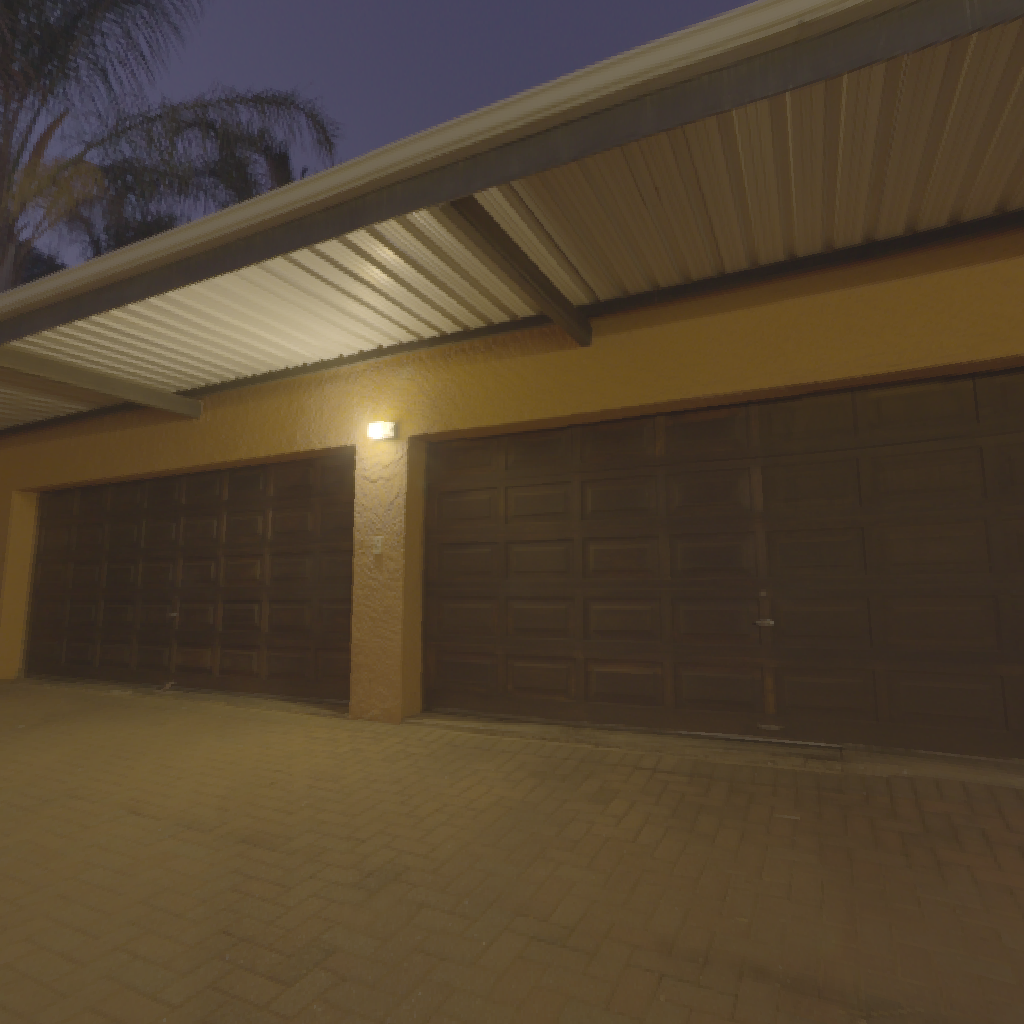
scene-linear HDR photo, Courtyard Night, outdoor, with visible sun, brick, house, moon, lamp, urban, night, clear, high contrast, artificial light, high dynamic range, physically based lighting